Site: brandenburg
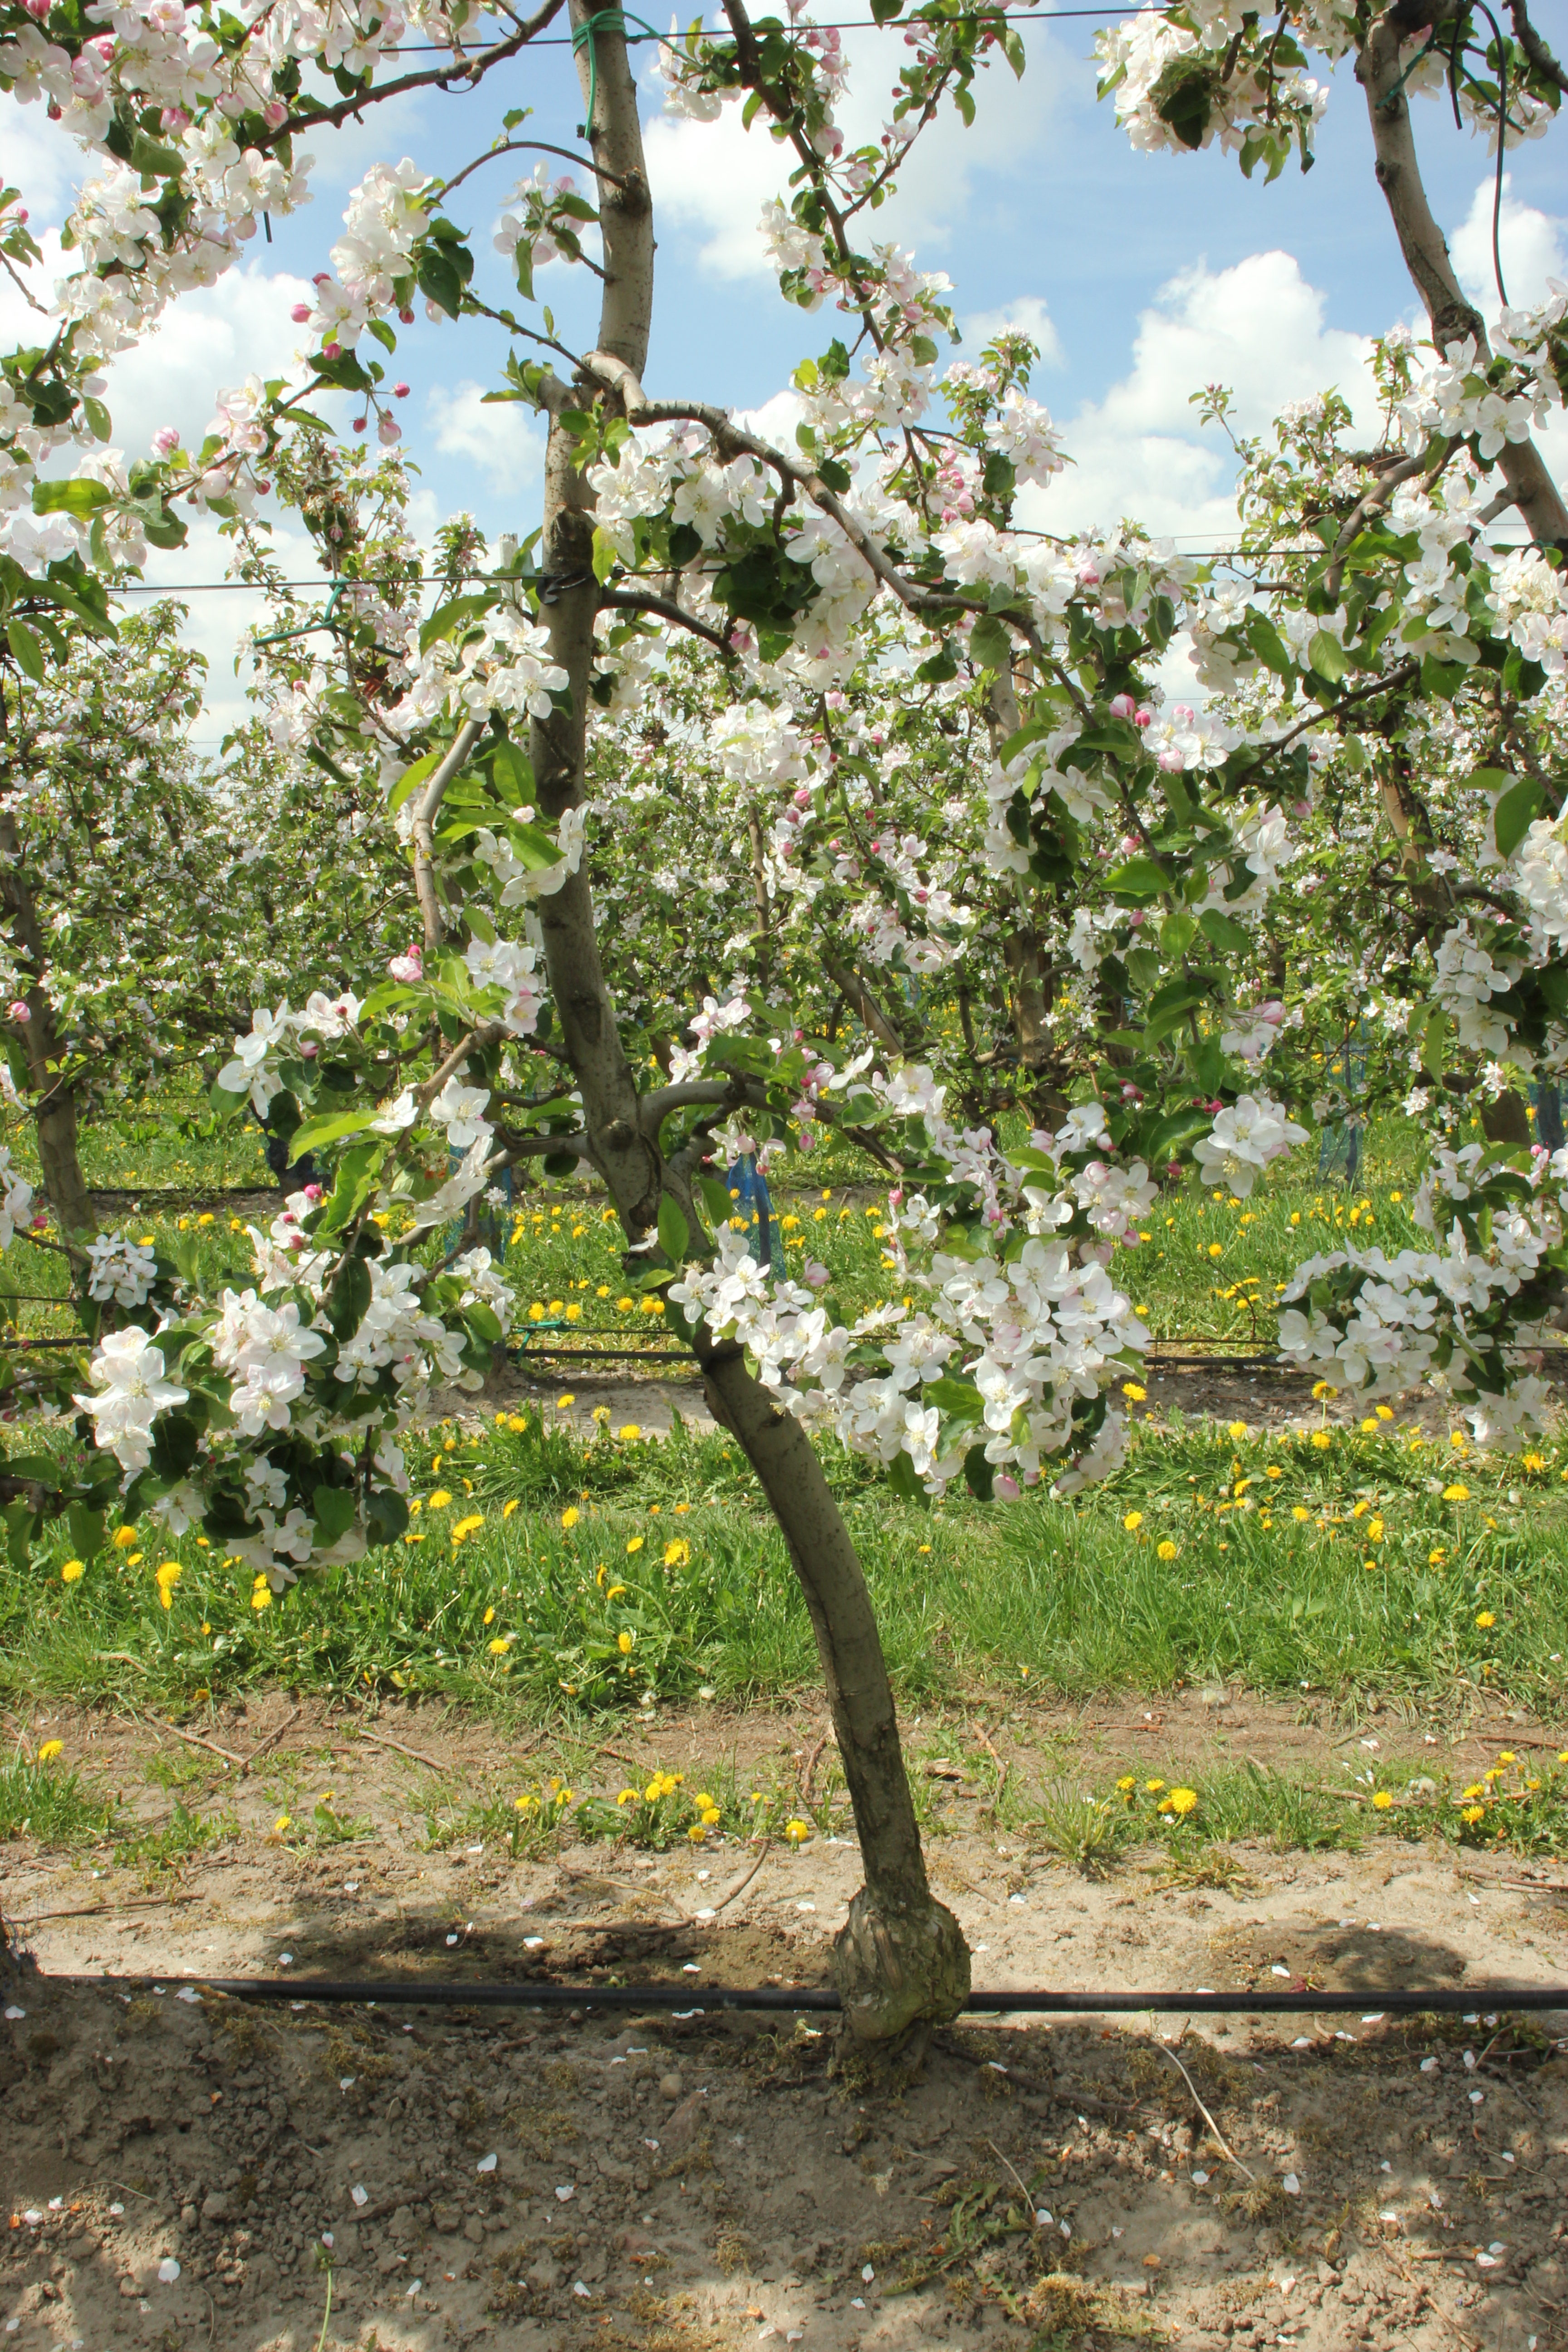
Growth stage (BBCH 65): Flowering